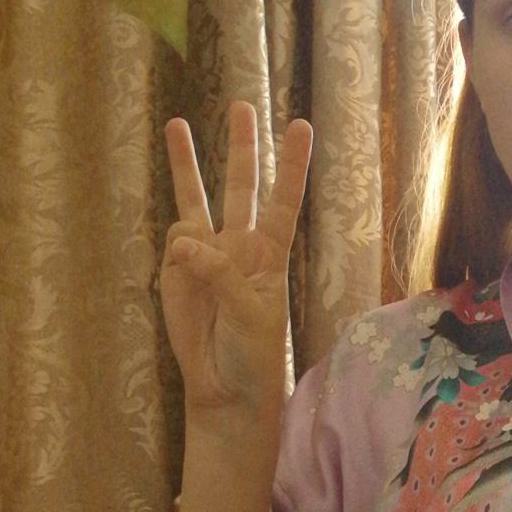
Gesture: three